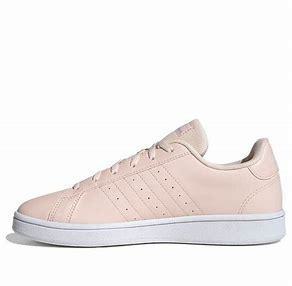
Brand: adidas
Model: neo Adidas NEO Grand Court